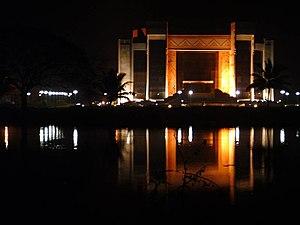
L'Institut indien de management de Calcutta est l'une des treize écoles à porter l'appellation Indian Institutes of Management. Elle compte parmi les meilleures écoles de commerce d'Asie.